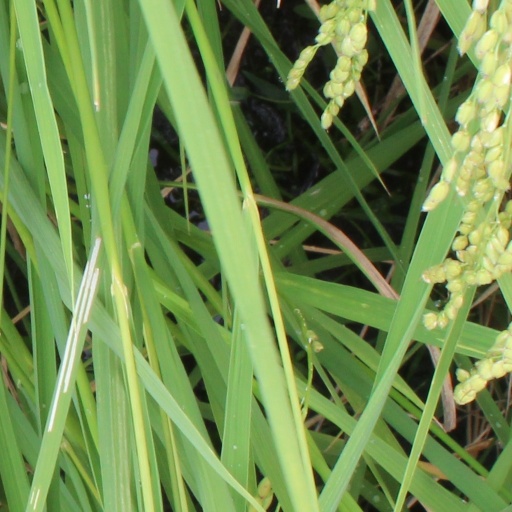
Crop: rice